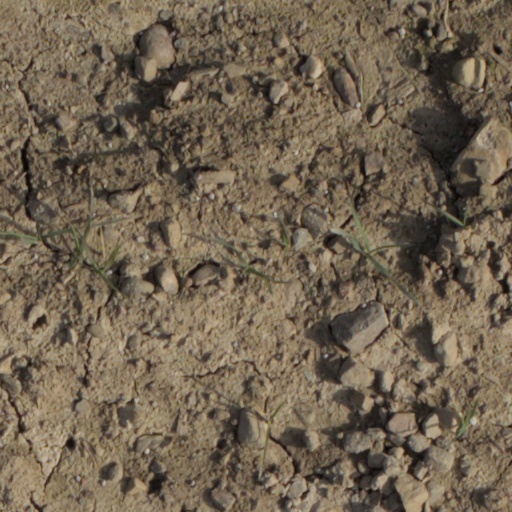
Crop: wheat